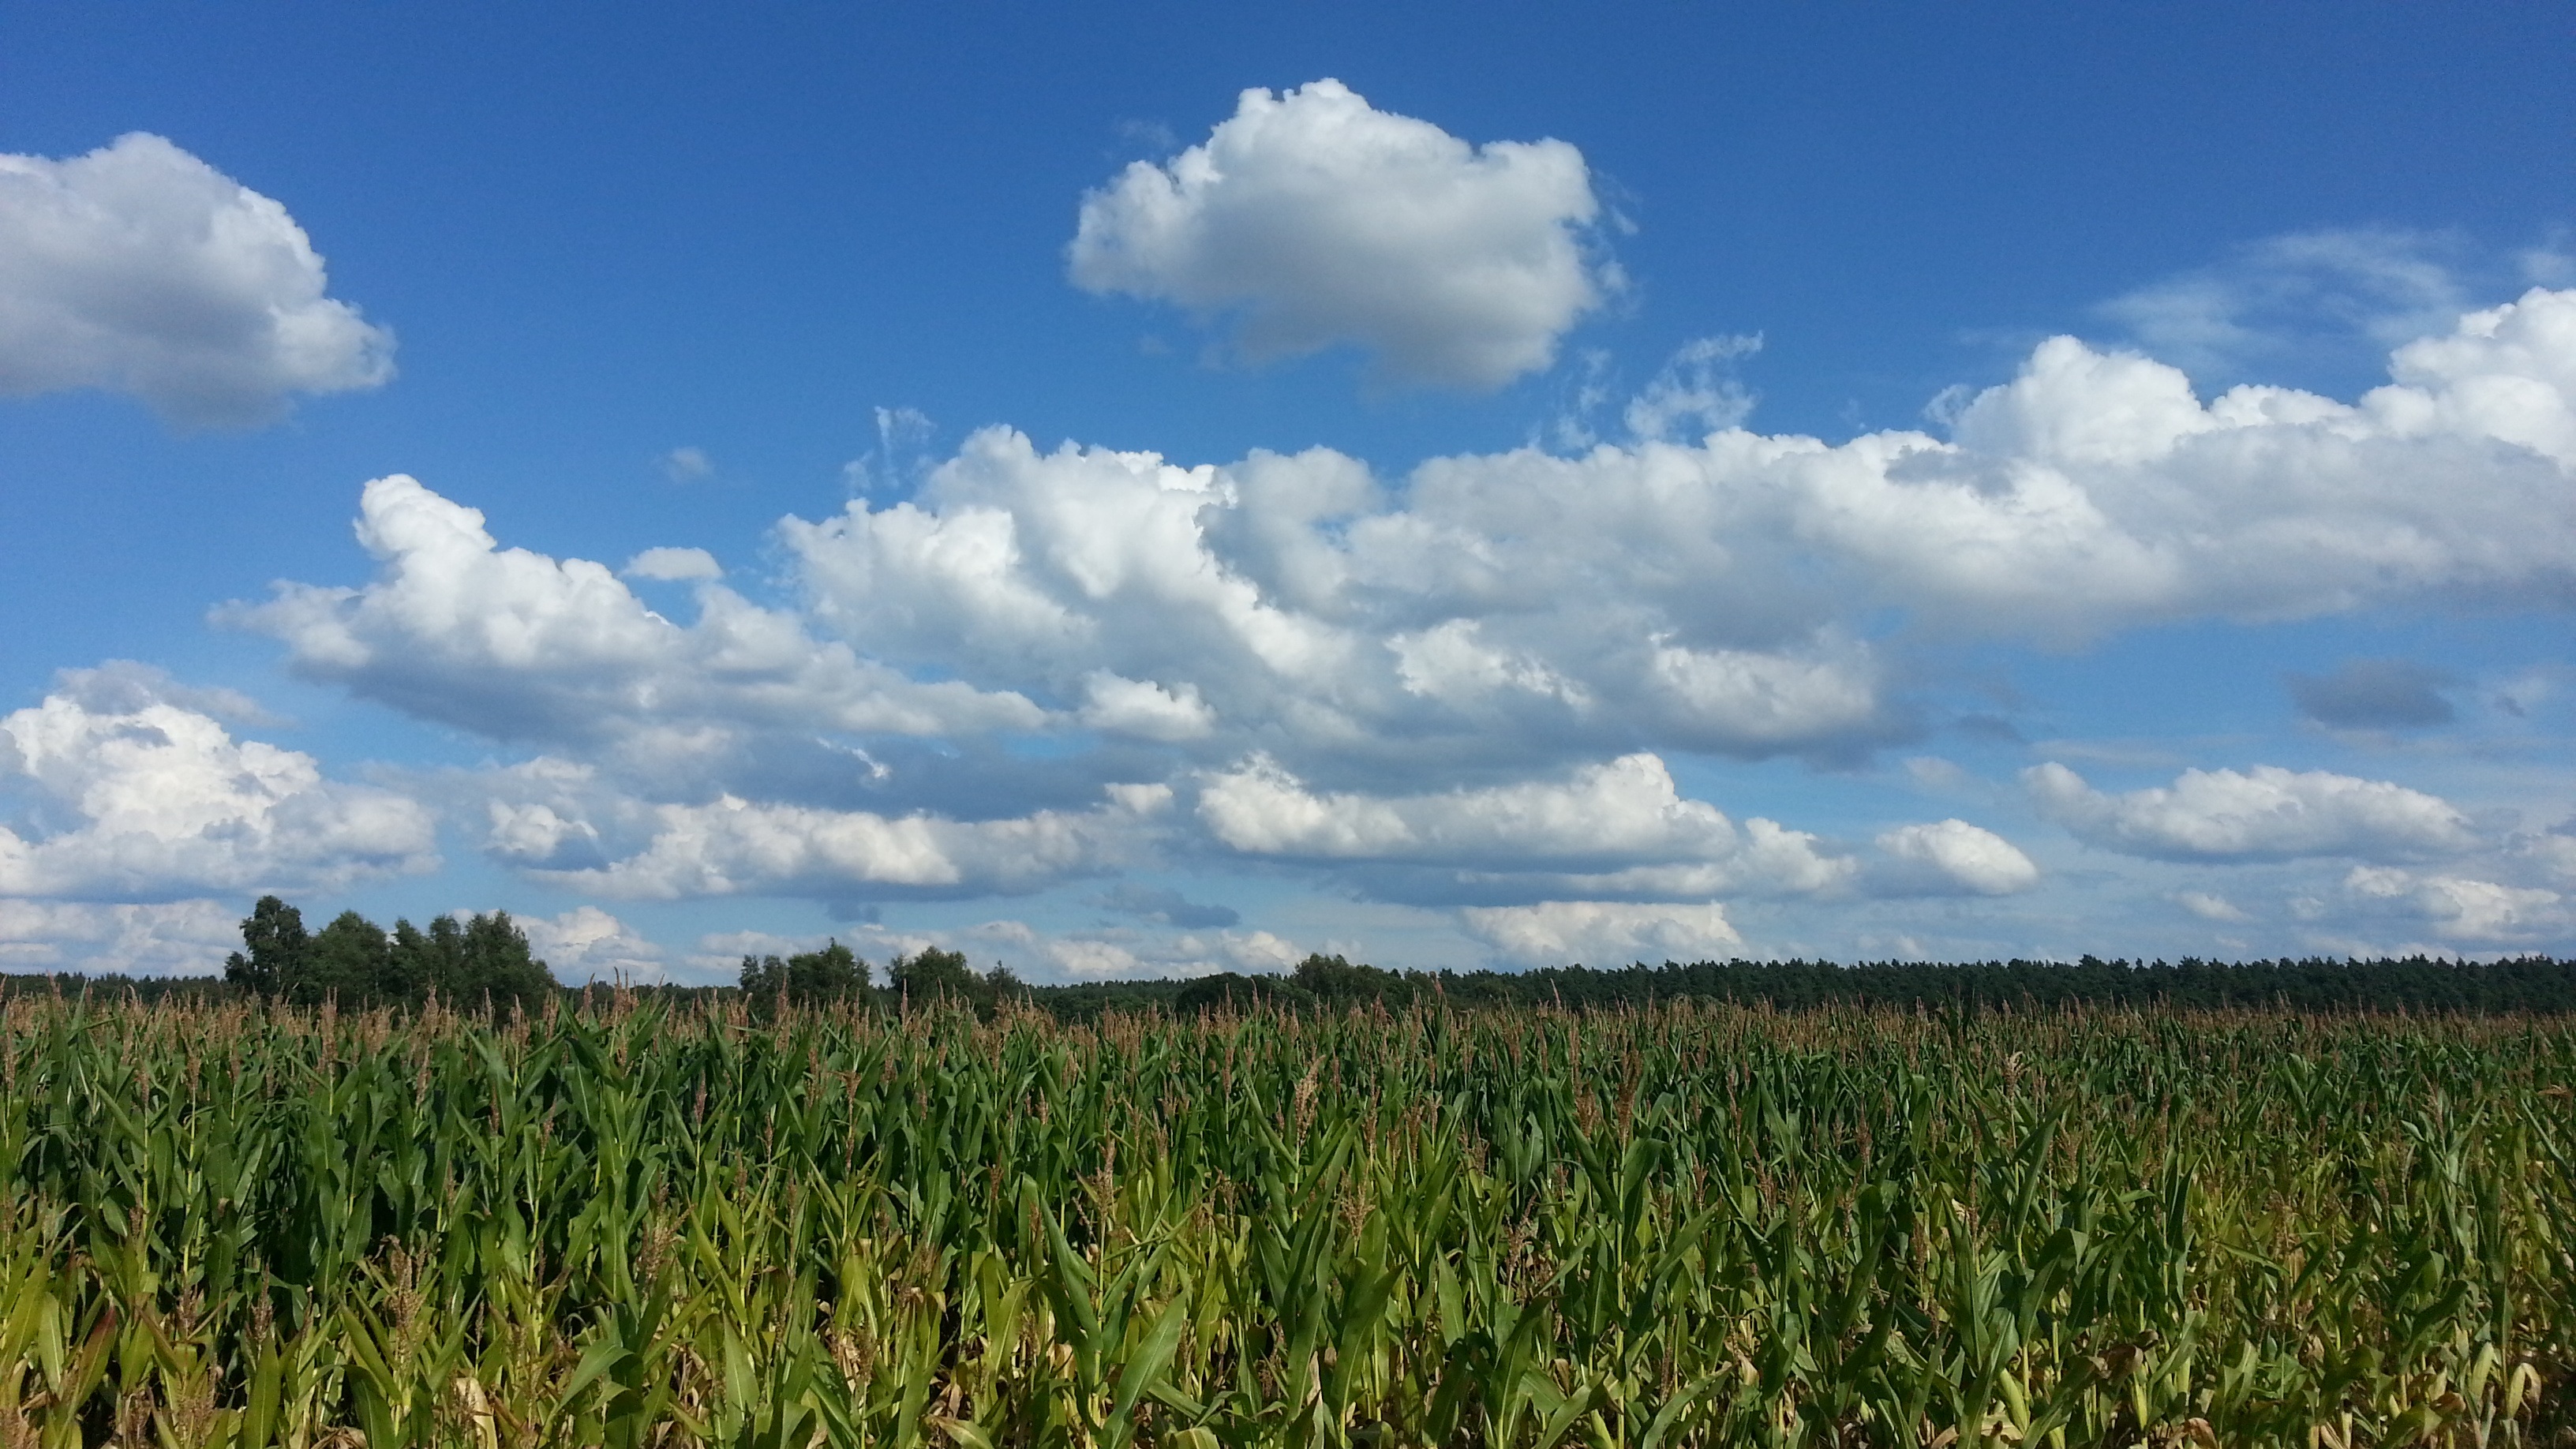
grass, horizon, cloud, sky, field, meadow, prairie, summer, crop, pasture, corn, cumulus, soil, agriculture, plain, clouds, grassland, cornfield, ecosystem, steppe, rural area, grass family